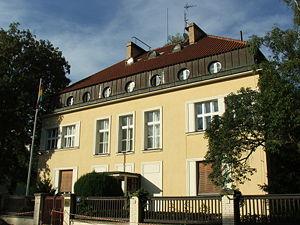
Ambassade du Ghana à Prague, Tchéquie
Ceci est une liste des représentations diplomatiques du Ghana. Le Ghana a plusieurs missions diplomatiques dans le monde.